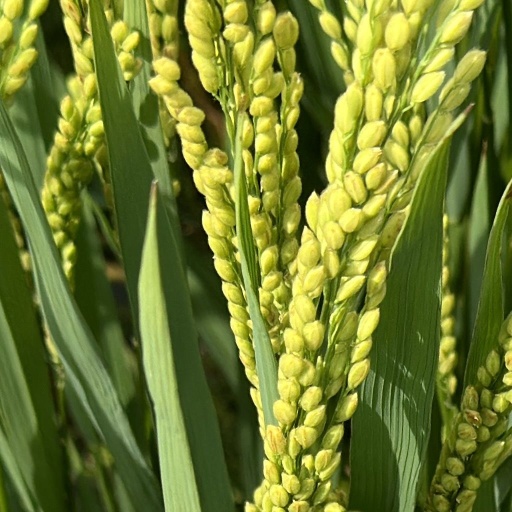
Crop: rice